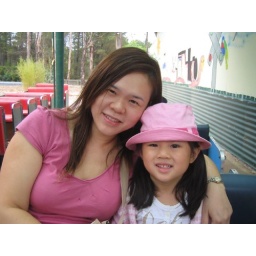
Girls in pink on train